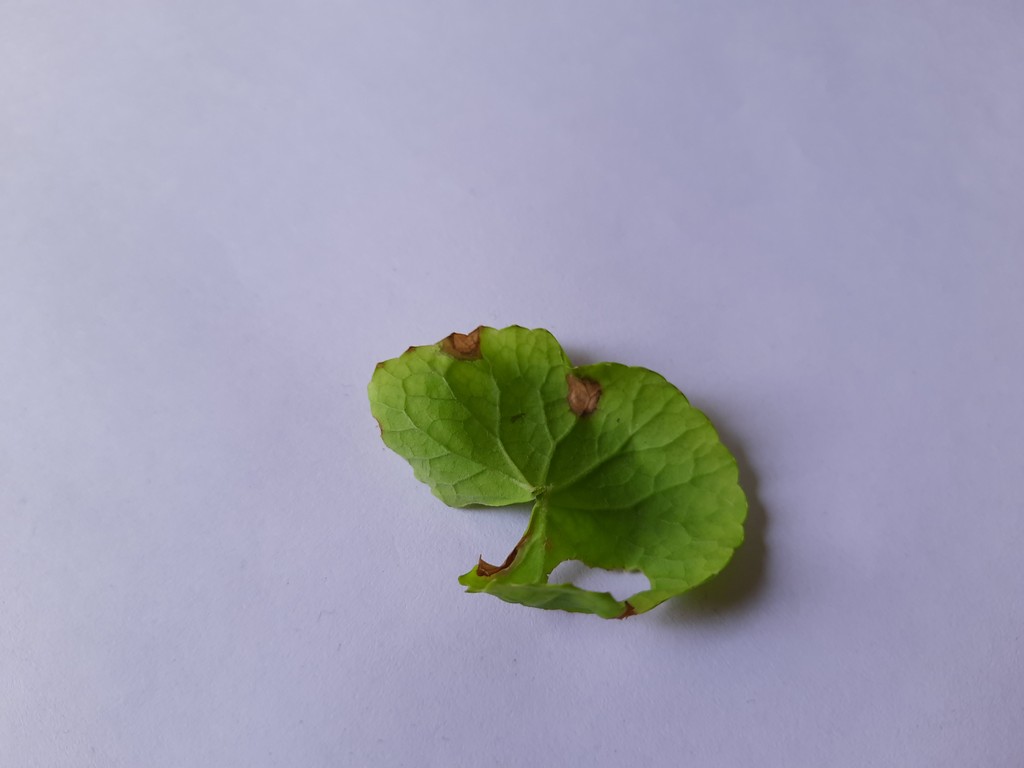
Label: Unhealthy